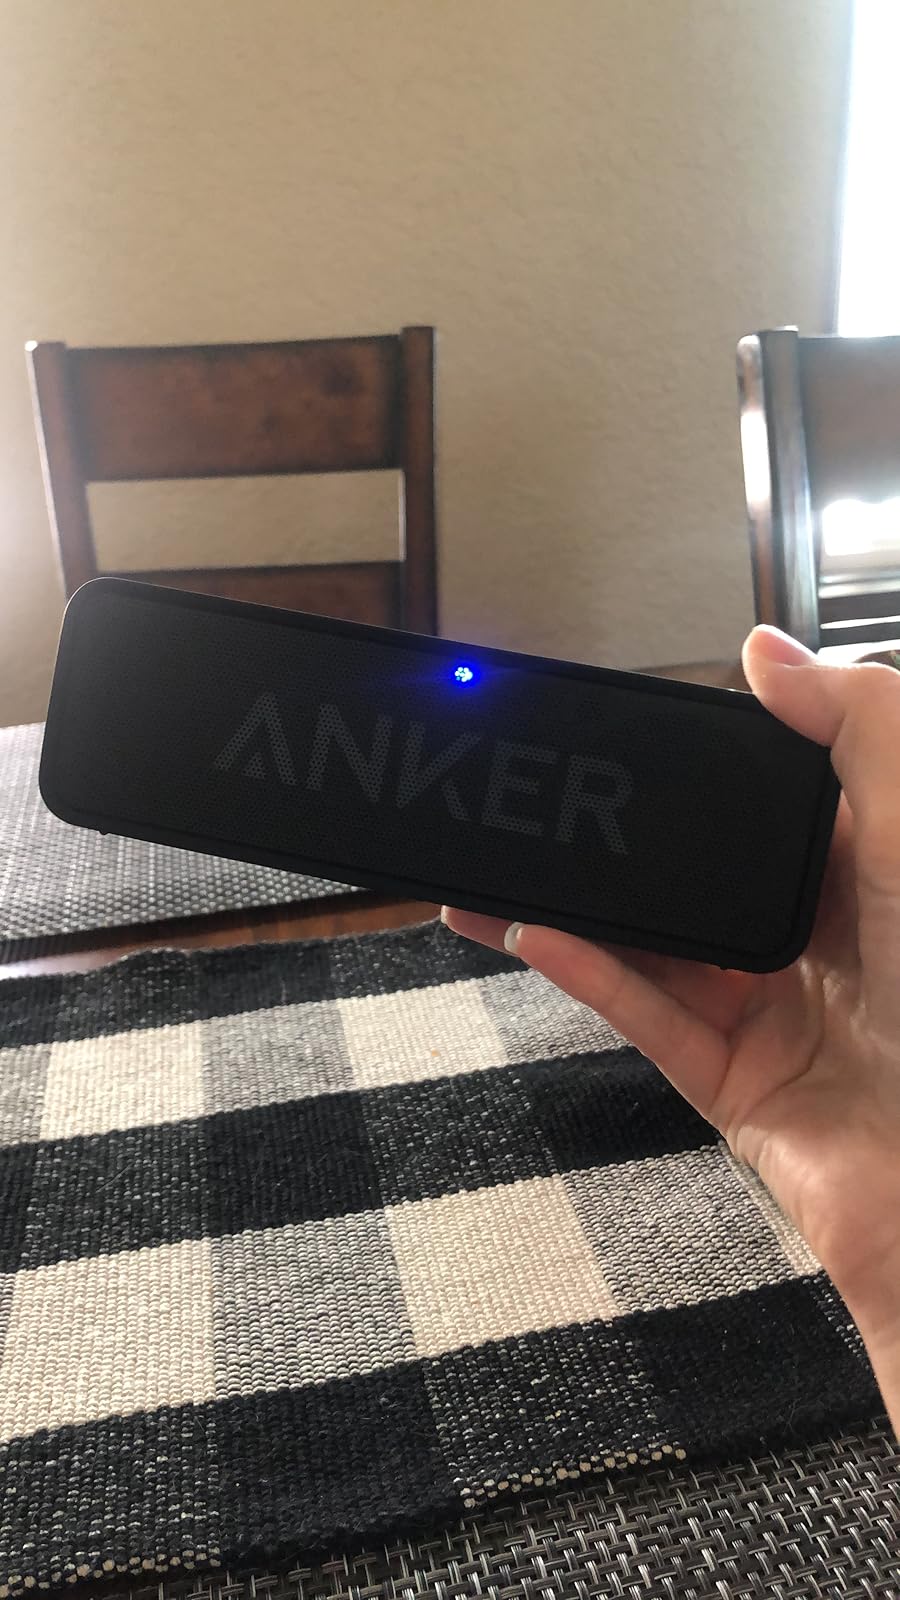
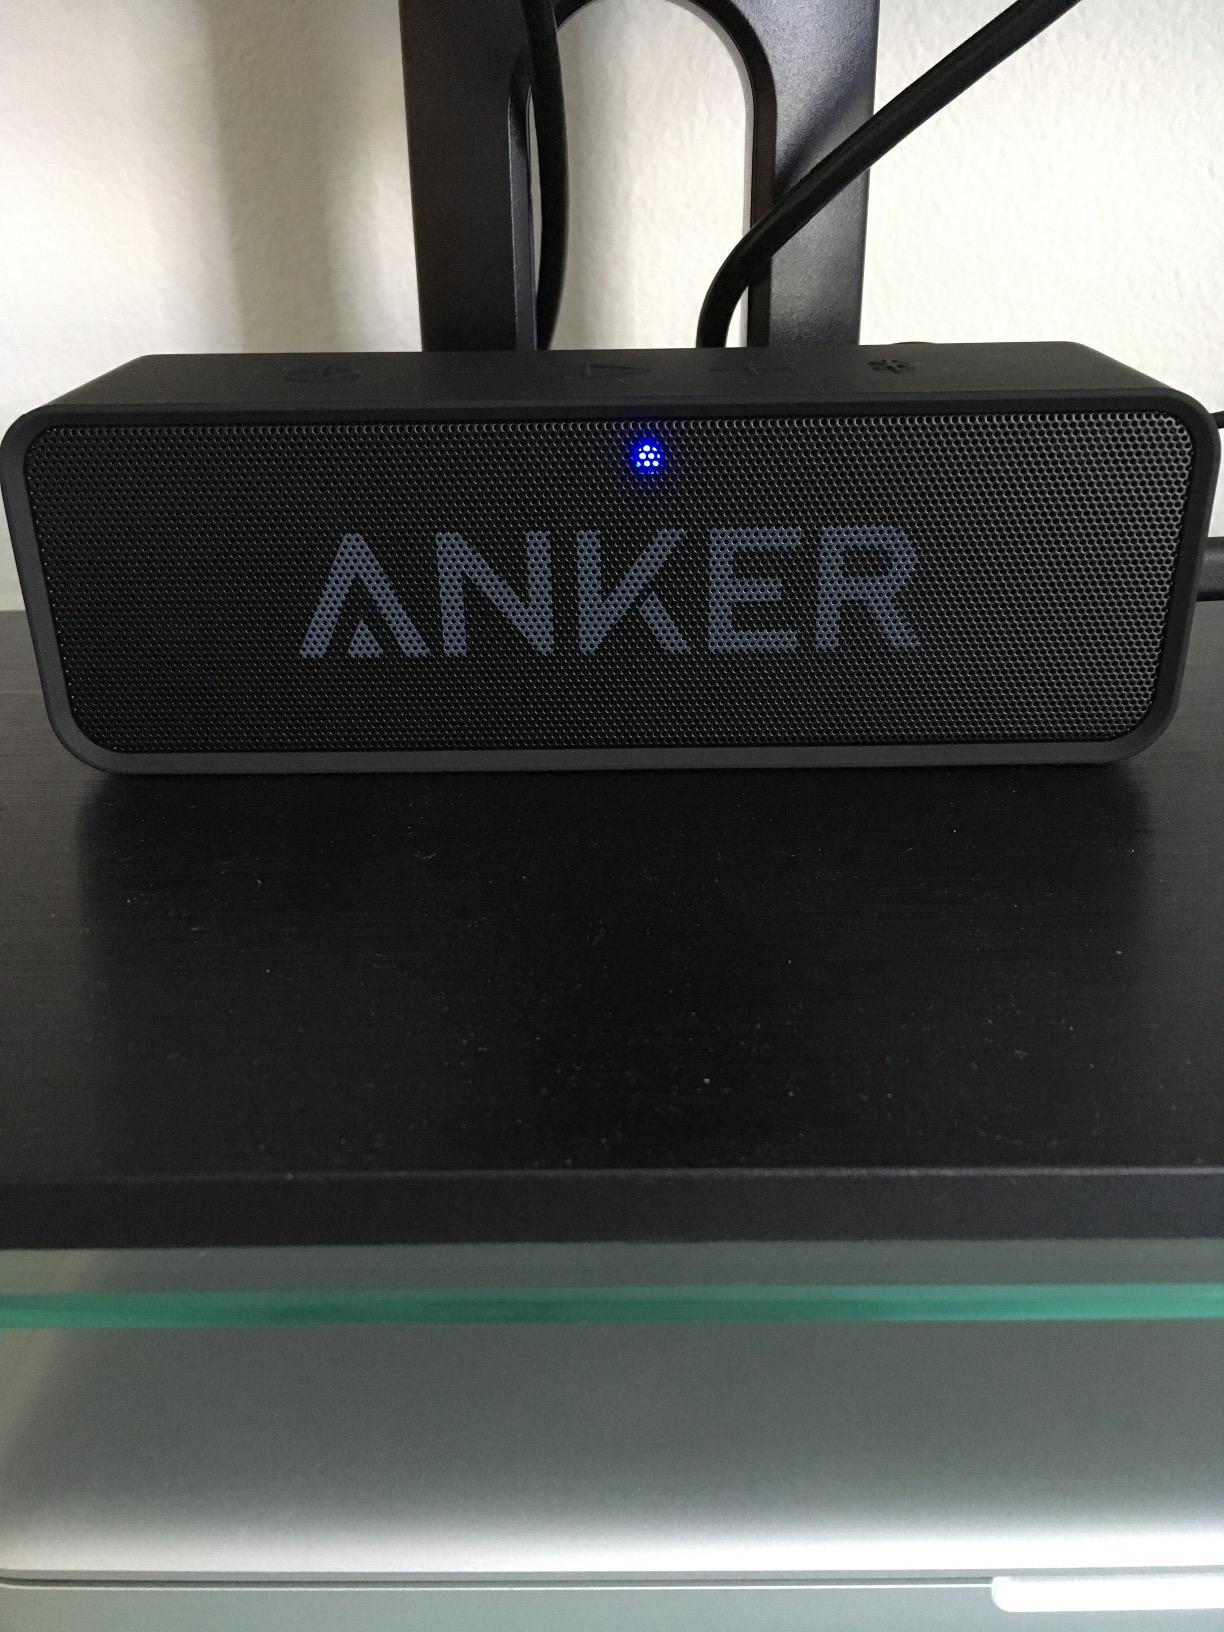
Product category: speaker
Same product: yes